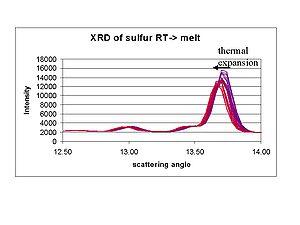
La diffraction de poudre est une technique scientifique utilisant la diffraction aux rayons X, la diffraction de neutrons ou la diffraction des électrons sur des échantillons en poudre ou micro-cristallins pour la caractérisation structurale de matériaux. L'instrument dédié à l'exécution de ces mesures est appelé un diffractomètre de poudre.